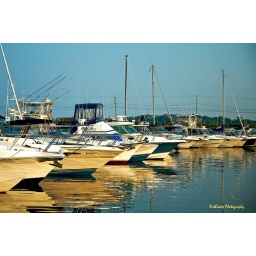
A ship in harbor is safe -- but that is not what ships are built for. ~John A. Shedd